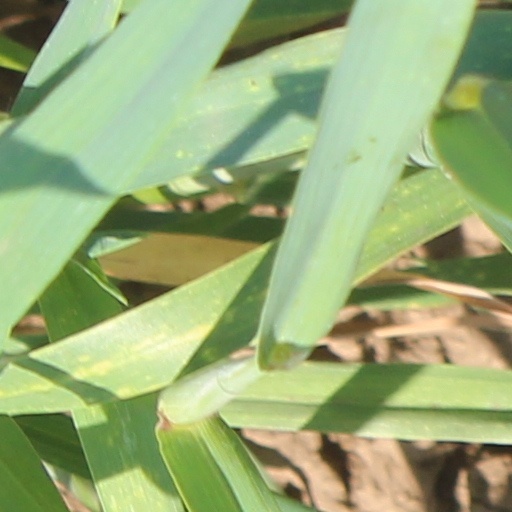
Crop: wheat